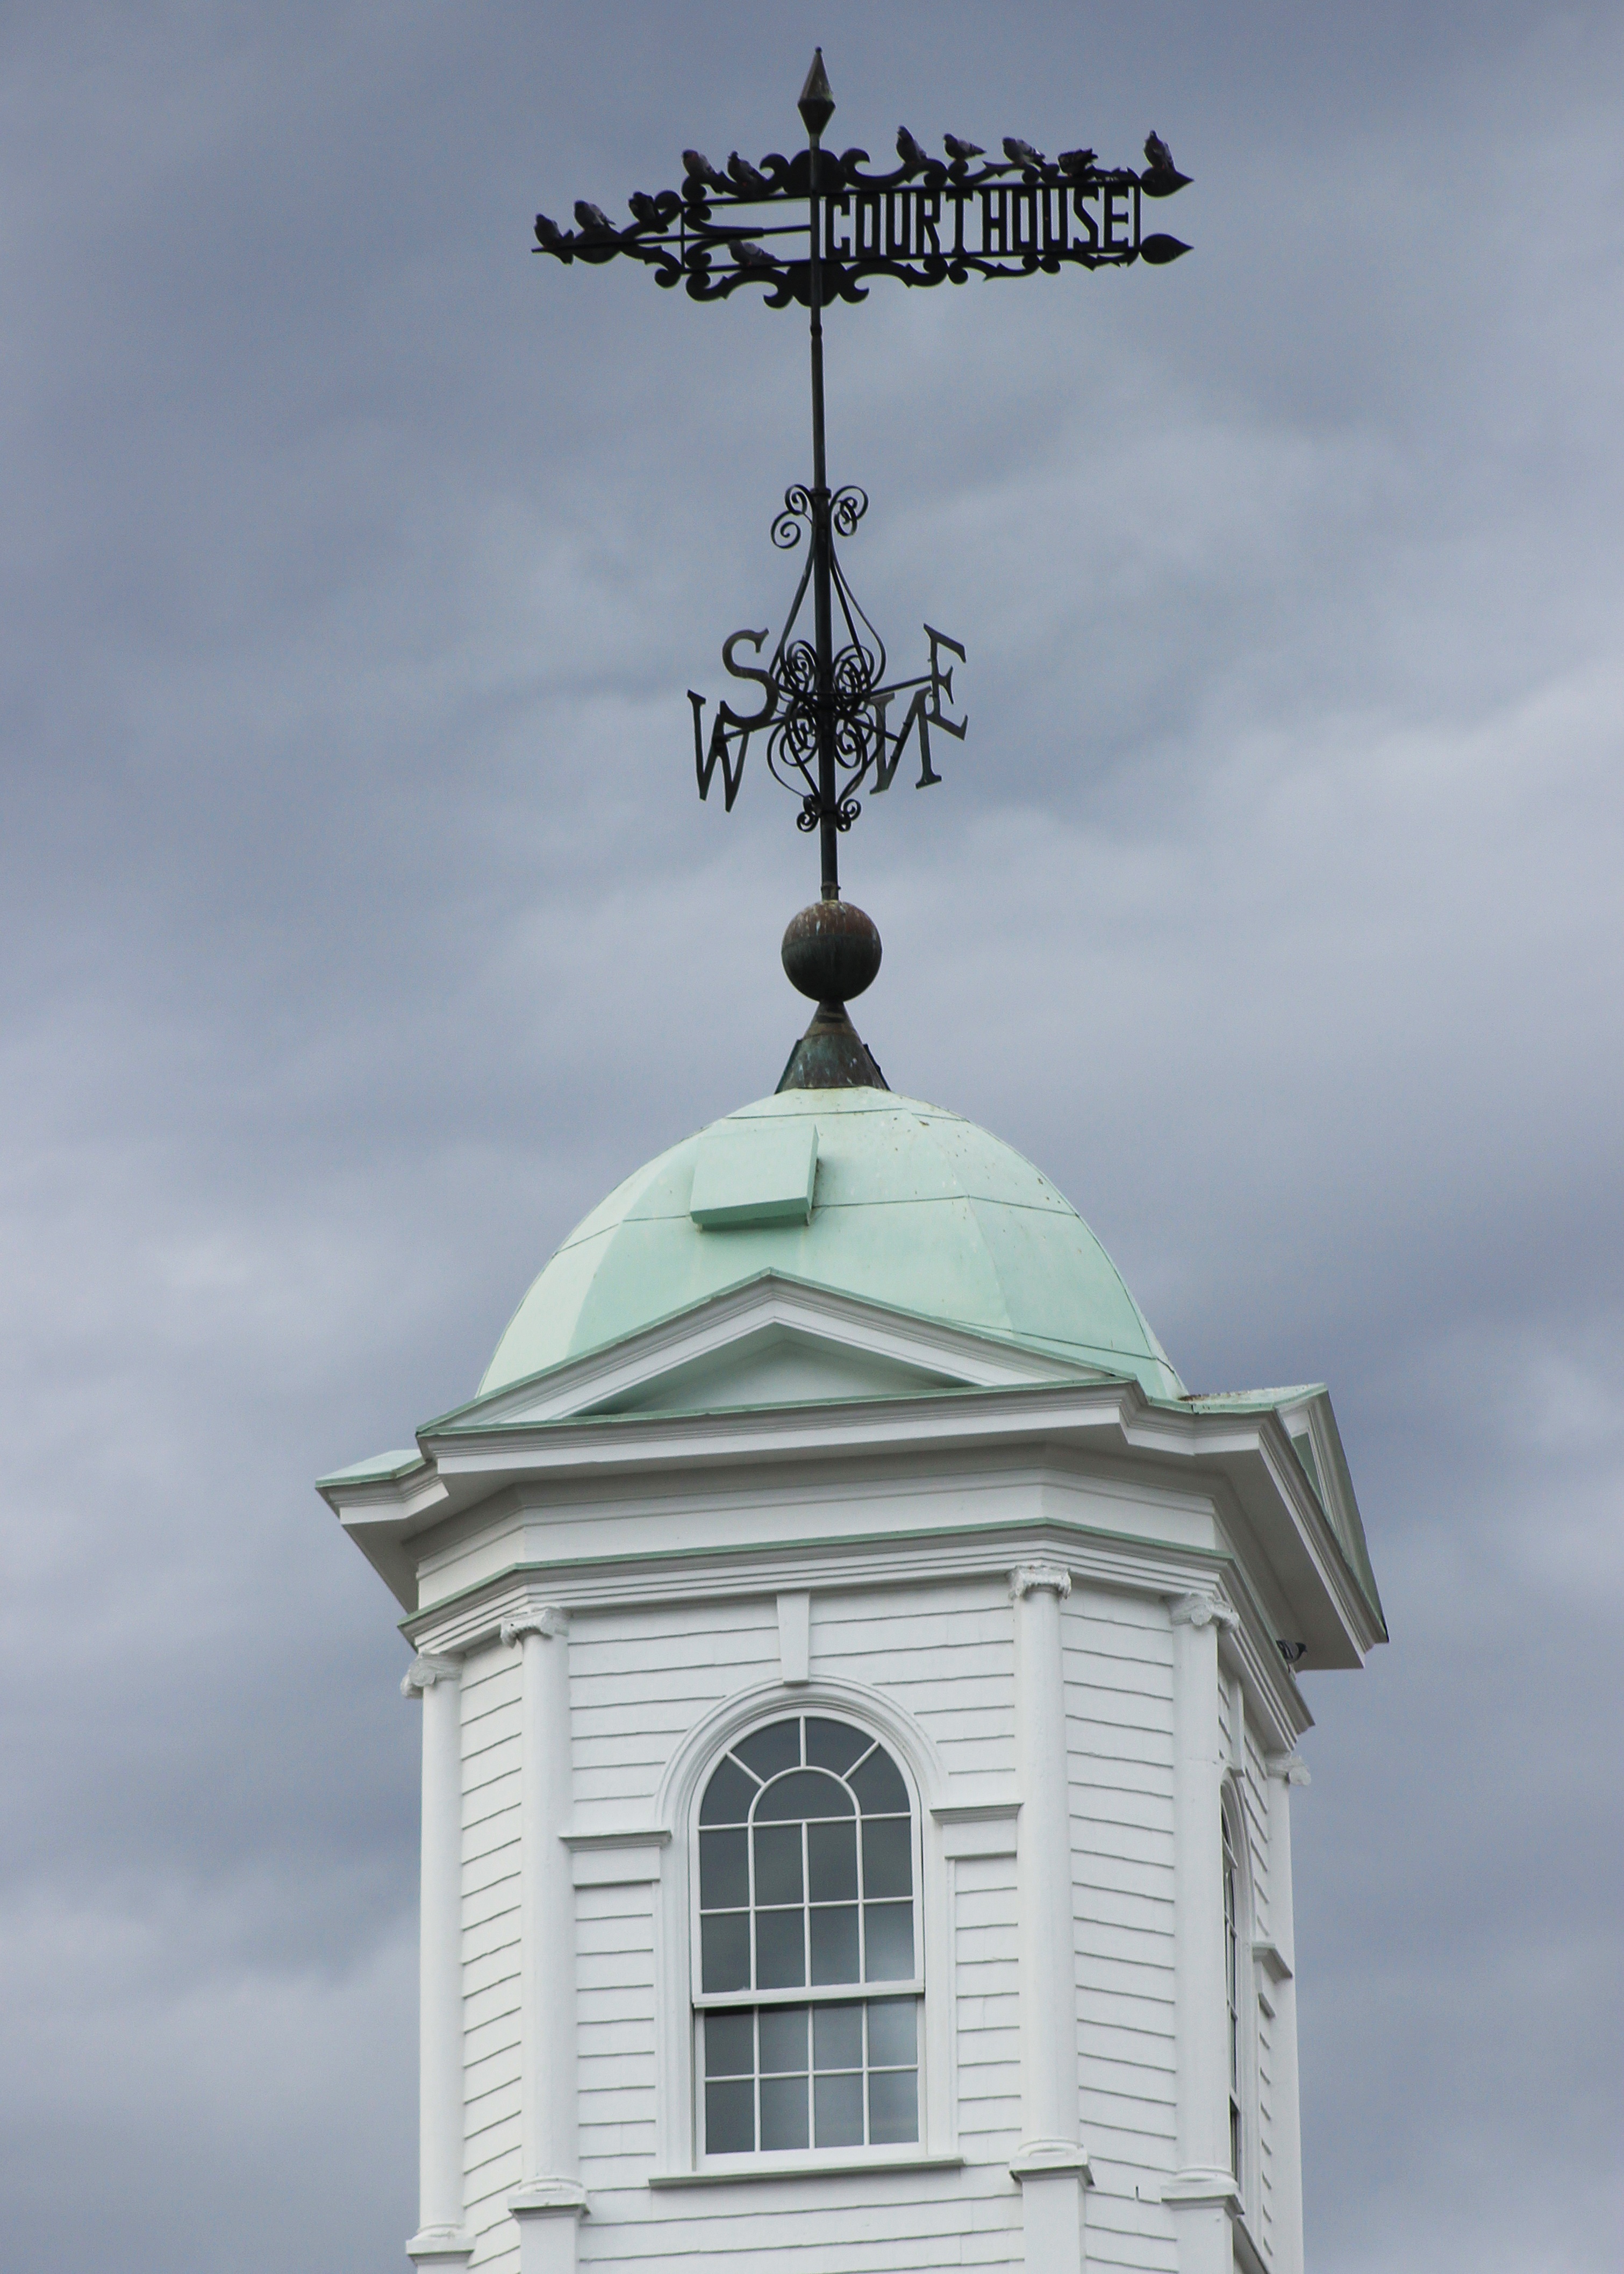
vintage, tower, weather, chapel, exterior, historic, lighting, place of worship, clock tower, bell tower, american, steeple, weather vane, courthouse, vane, delaware, copula, sussex county courthouse